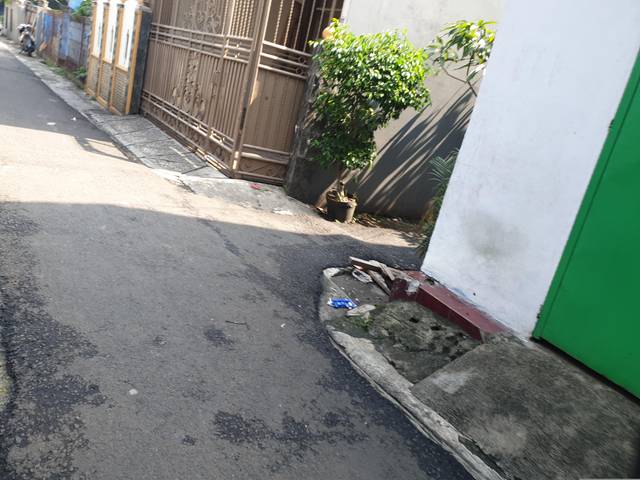
Region: Indonesia
Coordinates: -6.22, 106.769